G1 Special in San Francisco

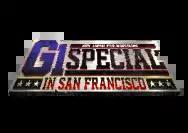
Official logo of the event

G1 Special in San Francisco featured professional wrestling matches that involved wrestlers from pre-existing scripted feuds, plots, and storylines that played out on NJPW shows. Wrestlers portrayed heroes or villains as they followed a series of events that built tension and culminated in a wrestling match or series of matches.